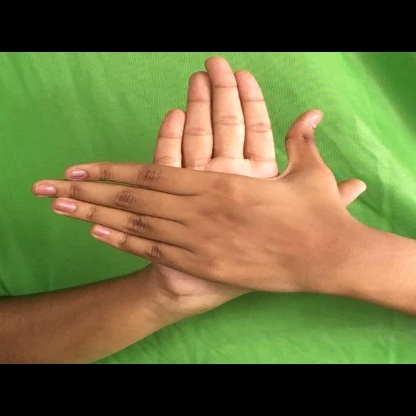
Mudra: Chakra